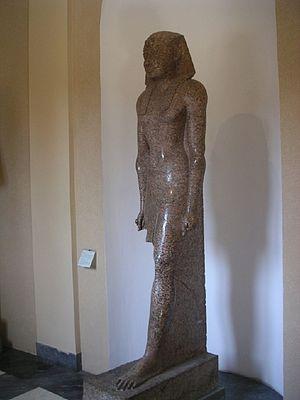
Ptolémée II Philadelphe, né vers 309-308 av. J.-C. à Cos, mort le 28 ou 29 janvier 246 av. J.-C., est un roi pharaon de la dynastie lagide, fils de Ptolémée Iᵉʳ. Il a concouru à réaliser un certain syncrétisme entre la civilisation grecque et la civilisation égyptienne et a œuvré à faire de son royaume le foyer principal de la culture hellénistique. Il peut être considéré comme l'un des principaux Épigones, les héritiers des Diadoques.